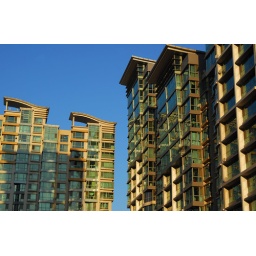
A blue sky day in Beijing